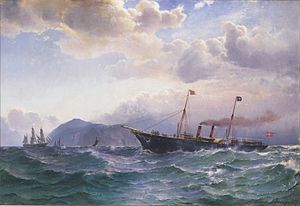
Christiania (skib, 1875)
Christiania ved Kullen i 1875, malet af Carl Frederik Sørensen.
Christiania var et passagerskib, bygget af Burmeister & Wain til Det Forenede Dampskibs-Selskab. Skibet var aktivt i rederiets tjeneste til 1904 og blev ophugget i 1913. Det var opkaldt efter Norges hovedstad Christiania, der siden 1925 har heddet Oslo.